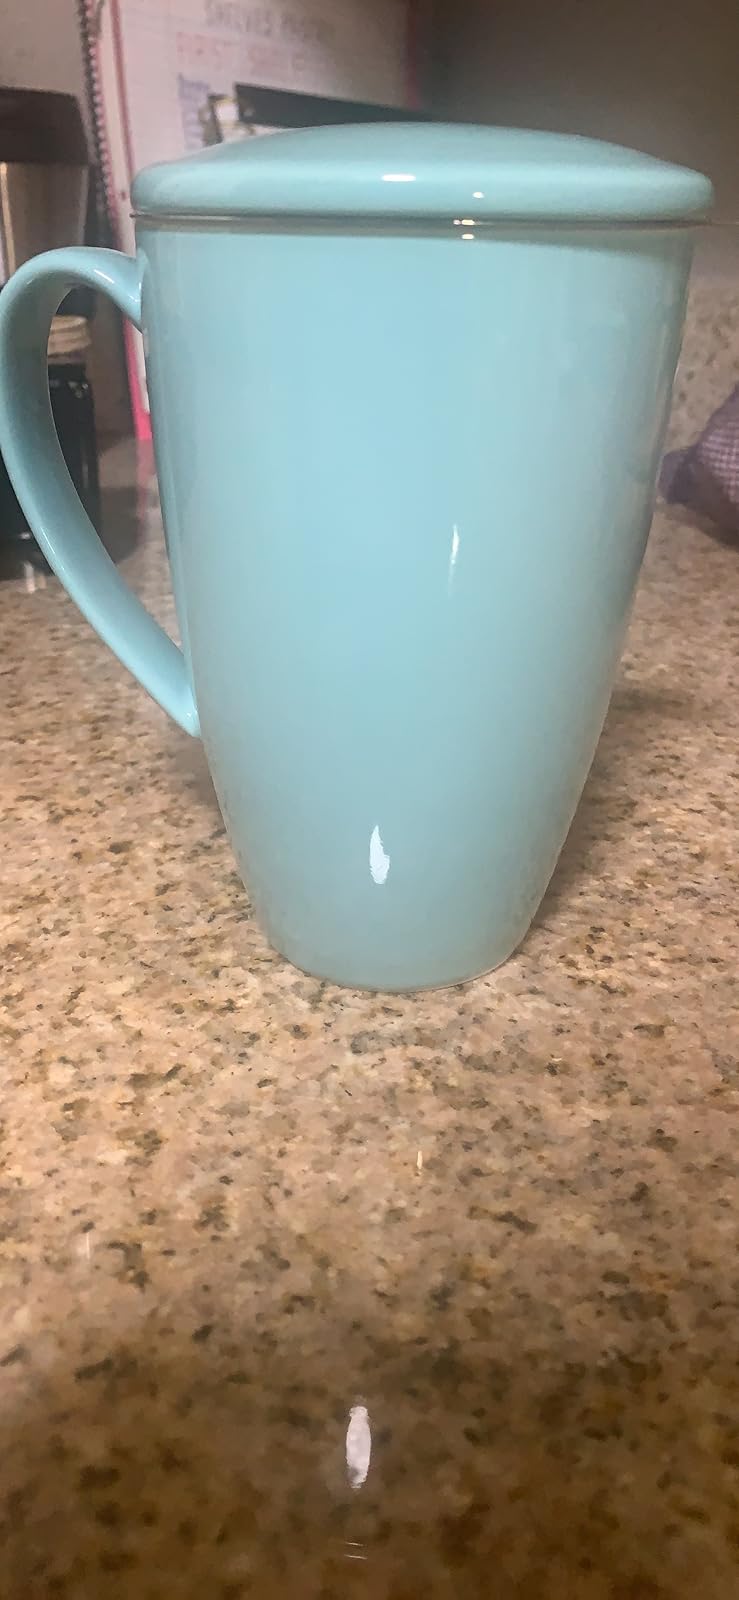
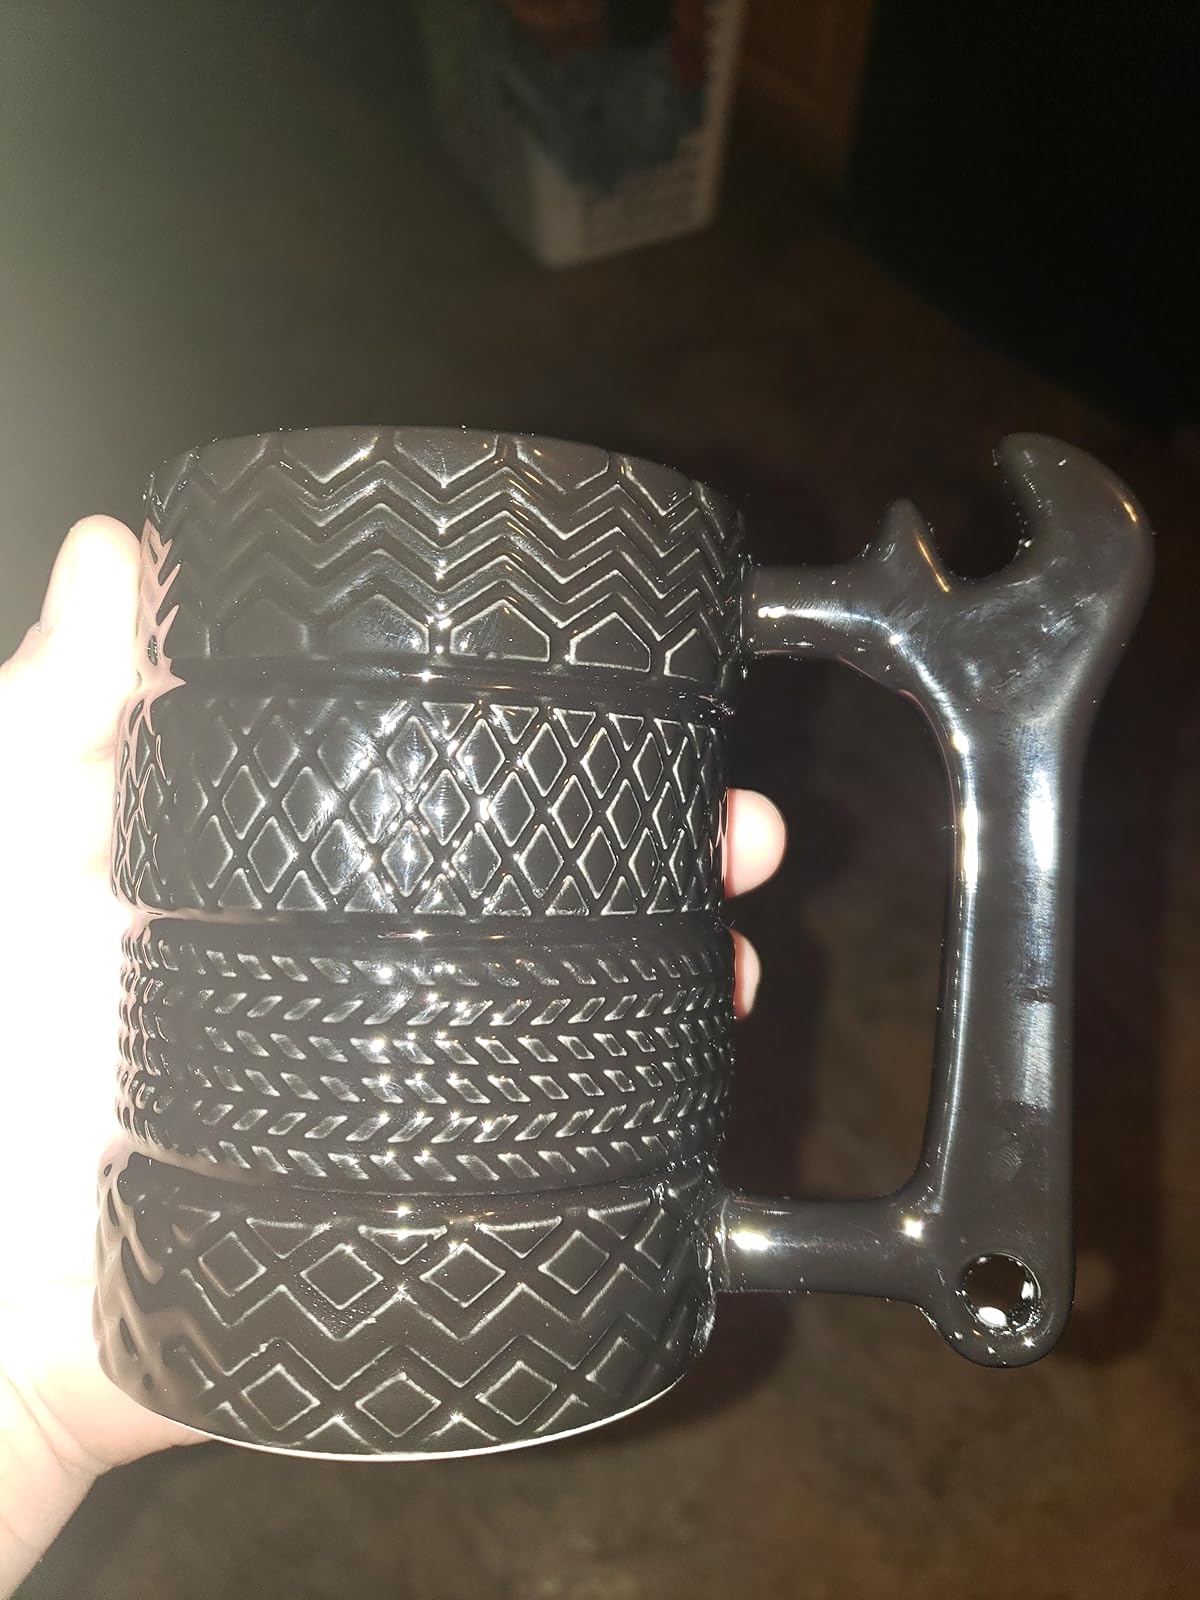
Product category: items_mug
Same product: no